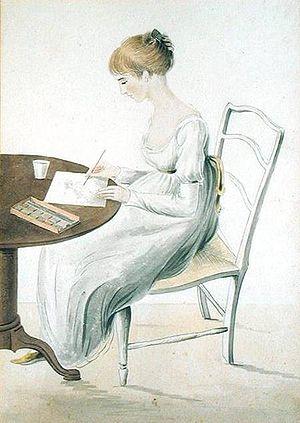
Jane Austen [ˈd͡ʒeɪn ˈɒstɪn], née le 16 décembre 1775 à Steventon, dans le Hampshire en Angleterre, et morte le 18 juillet 1817 à Winchester, dans le même comté, est une femme de lettres anglaise.
Le Choix de Jane est un téléfilm britannique réalisé par Jeremy Lovering, diffusé en 2008. Centré sur la relation entre Jane Austen et l'une de ses nièces préférées, Fanny Knight, le téléfilm évoque la vie de la romancière, après l'écriture de Mansfield Park jusqu'à sa mort, en restant globalement fidèle au peu qu'on en connait aujourd'hui du fait de la faiblesse des sources disponibles.
Plan of a Novel according to Hints from Various Quarters est une petite œuvre parodique de Jane Austen, probablement écrite autour du mois de mai 1816, et publiée pour la première fois en 1871. Le but en est d'établir les caractéristiques d'un « roman idéal », sur la base des recommandations que le révérend James Stanier Clarke, le bibliothécaire du Prince-Régent, a faites à la romancière à l'occasion de sa venue à Londres en octobre 1815 chez son frère Henry pour négocier la publication d’Emma, dédié ensuite au Prince Régent.
Les causes de la mort de Jane Austen, survenue le 18 juillet 1817 à l'âge de 41 ans au terme d'une maladie restée indéterminée et ayant duré environ une année, sont discutées de manière rétrospective par des médecins dont les conclusions ont été ensuite reprises et analysées par les biographes de Jane Austen, l'un des écrivains anglais les plus largement lus et aimés.
Persuasion est le dernier roman de la romancière anglaise Jane Austen, publié posthumément en décembre 1817 mais daté de 1818. En France, il a paru pour la première fois en 1821 sous le titre : La Famille Elliot, ou L'ancienne inclination.